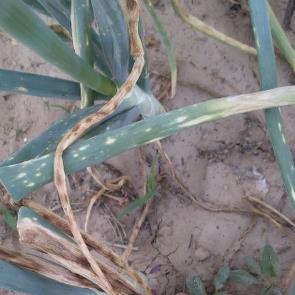
Crop: Onion
Condition: alternaria-d